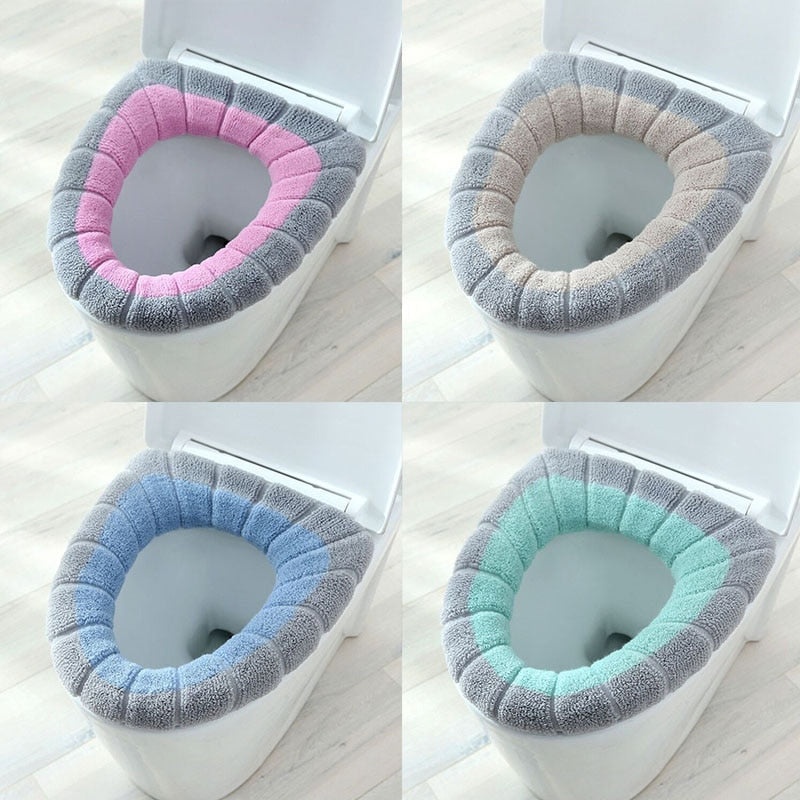
Capa de Assento Para Vaso Sanitário
Agora você pode dizer adeus ao desconforto de sentar em um vaso sanitário nos dias frios! Os capas para vasos mantém o local aquecido, acolchoado e muito confortável! Os carpetes oferecem maciez, contam com arco liso e sobretampa felpuda de cobertura total, além de proteção bactericida. Essa é a melhor escolha para você se manter aquecido e confortável no banheiro durante os dias frios e até mesmo nos dias quentes, pois ele é extremamente confortável. Você não vai mais querer tirar! Com alta flexibilidade e versatilidade , é adequado para todos os tipos de banheiros. O design engenhoso e resistente ao desgaste e o anel de retenção garantem uma instalação confortável e fácil no assento do vaso sanitário. Juntamente com a funda, a tampa pode ser facilmente removida ou pendurada após a limpeza para secar rapidamente. Assento Sanitário com tampa e assento com acabamento em filme de PVC liso e espuma interna que permite extremo conforto térmico e muita maciez ao sentar. Especificações: Material: poliéster e aveludado. Tamanho: diâmetro de 36 cm. Cor: verde, azul, bege e rosa. Embalagem inclui: 1 unidade. Nossa Garantia 🔒 Sua compra está totalmente Segura conosco e Garantimos 100% de Satisfação. Asseguramos sua troca ou devolução em até 7 Dias, de acordo com o Código de Defesa do Consumidor
Brand: Aliexpress
Category: Hardware > Plumbing > Plumbing Fixture Hardware & Parts > Toilet & Bidet Accessories > Toilet Seat Covers